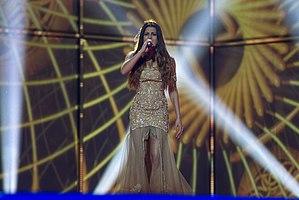
L'Irlande a annoncé en 2013 sa participation au Concours Eurovision de la chanson 2014 à Copenhague, au Danemark.
L’Irlande participe au Concours Eurovision de la chanson, depuis sa dixième édition, en 1965, et l’a remporté à sept reprises : en 1970, 1980, 1987, 1992, 1993, 1994 et 1996. Le pays détient toujours le record du plus grand nombre de victoires au concours.